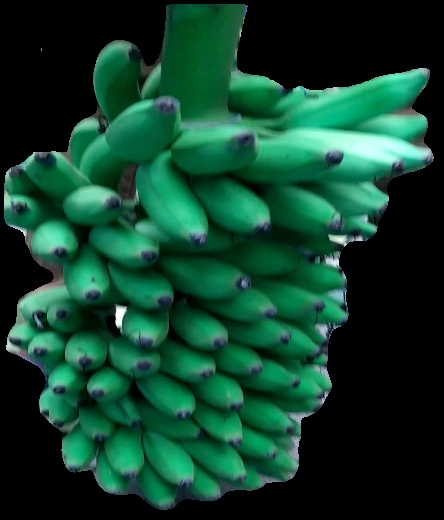
Variety: elakki-bale
Grade: grade1